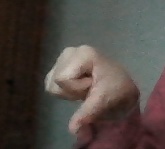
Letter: waw